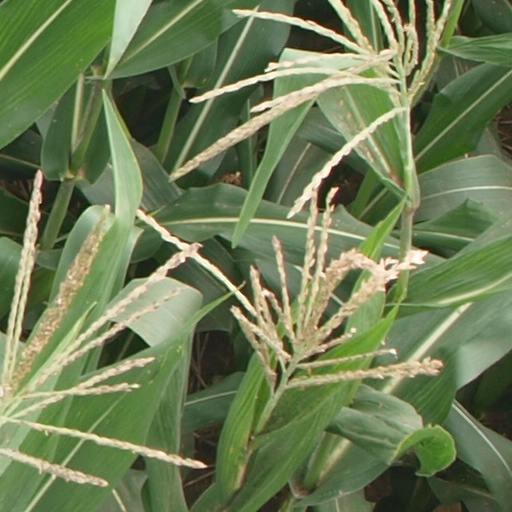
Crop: maize; corn